Ranchos of California

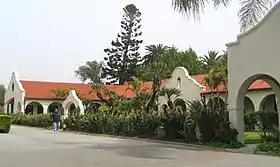
Manuel Domínguez built Domínguez Adobe on Rancho San Pedro in 1826.

Before 1754, only the Spanish Crown could grant lands in Alta California. For several years, the Franciscan missionaries were the only beneficiaries of this policy. Spanish laws allowed four square leagues of land (one league being approximately ) to be granted to newly-formed settlements, or pueblos.